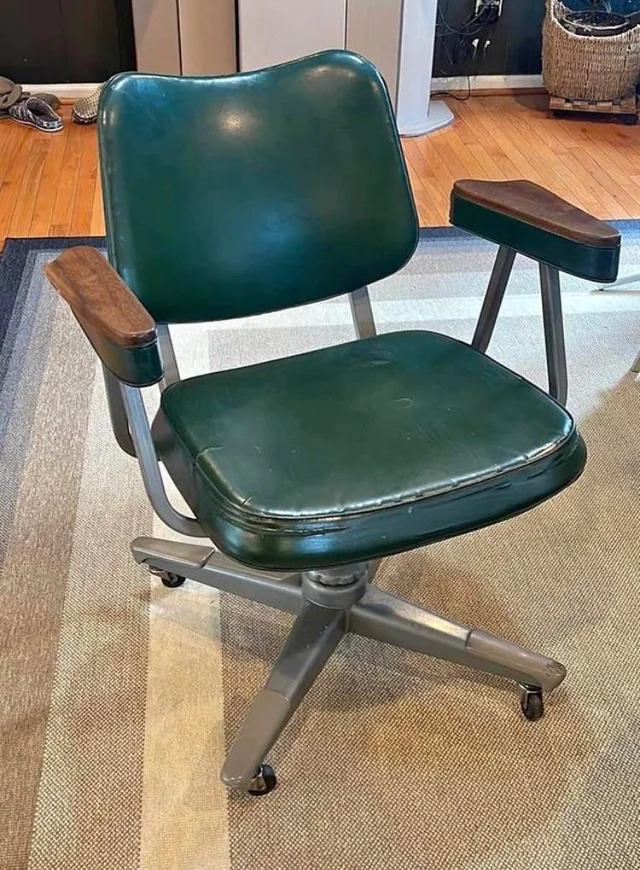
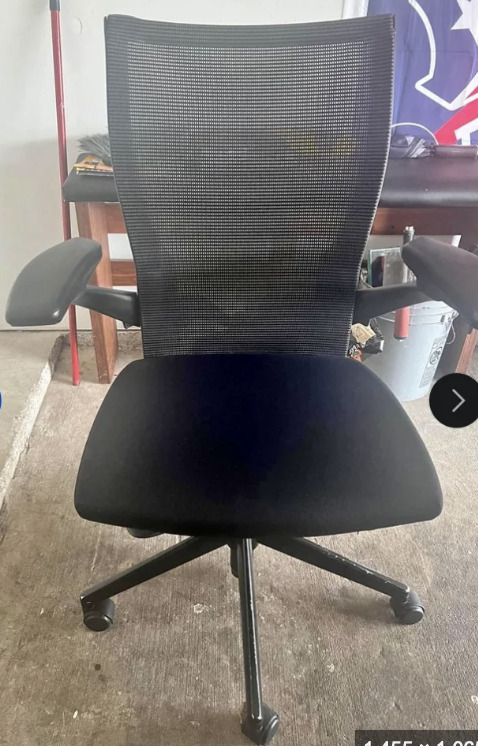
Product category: items_chair
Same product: no